Aviation Section, U.S. Signal Corps

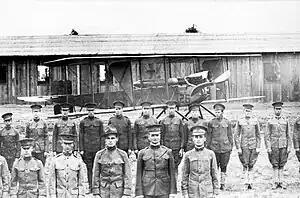
Members of the 1st Aero Squadron and a Burgess Model H trainer at North Island (later Rockwell Field), San Diego, California, 1915

Between 19 and 26 November 1915, the six JN-3s of the 1st Aero Squadron at Fort Sill (the other two were on detached duty at Brownsville) made the first cross-country squadron flight, to a new airfield built near Fort Sam Houston, Texas.